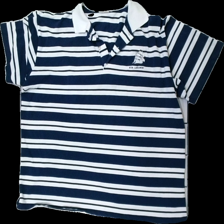
View: front
Type: T-shirt
Category: Men
Brand: Not in the list
Brand text on label: Australi
Colors: Blue, White
Material: 66% polyester 34% bomull
Pattern: Striped
Cut: Regular
Season: All
Stains: Minor
Smell: Major
Damage: nopprigt och smutsigt
Damage location: top center
Damage 2: nopprigt
Damage 2 location: middle center
Damage 3: nopprigt
Damage 3 location: middle center
Price range: <50
Recommended usage: Export
Description: randig t-shirt
Comment: luktar illa